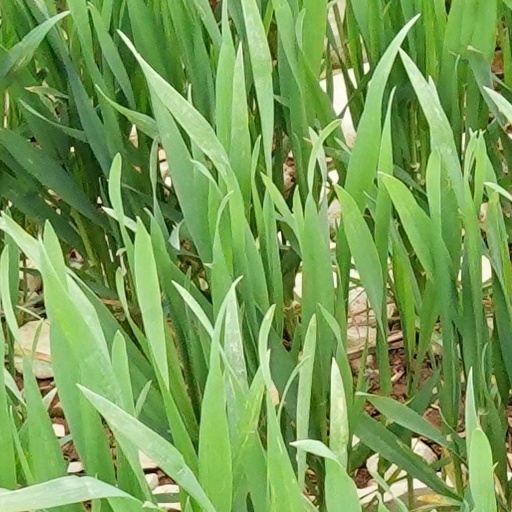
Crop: wheat